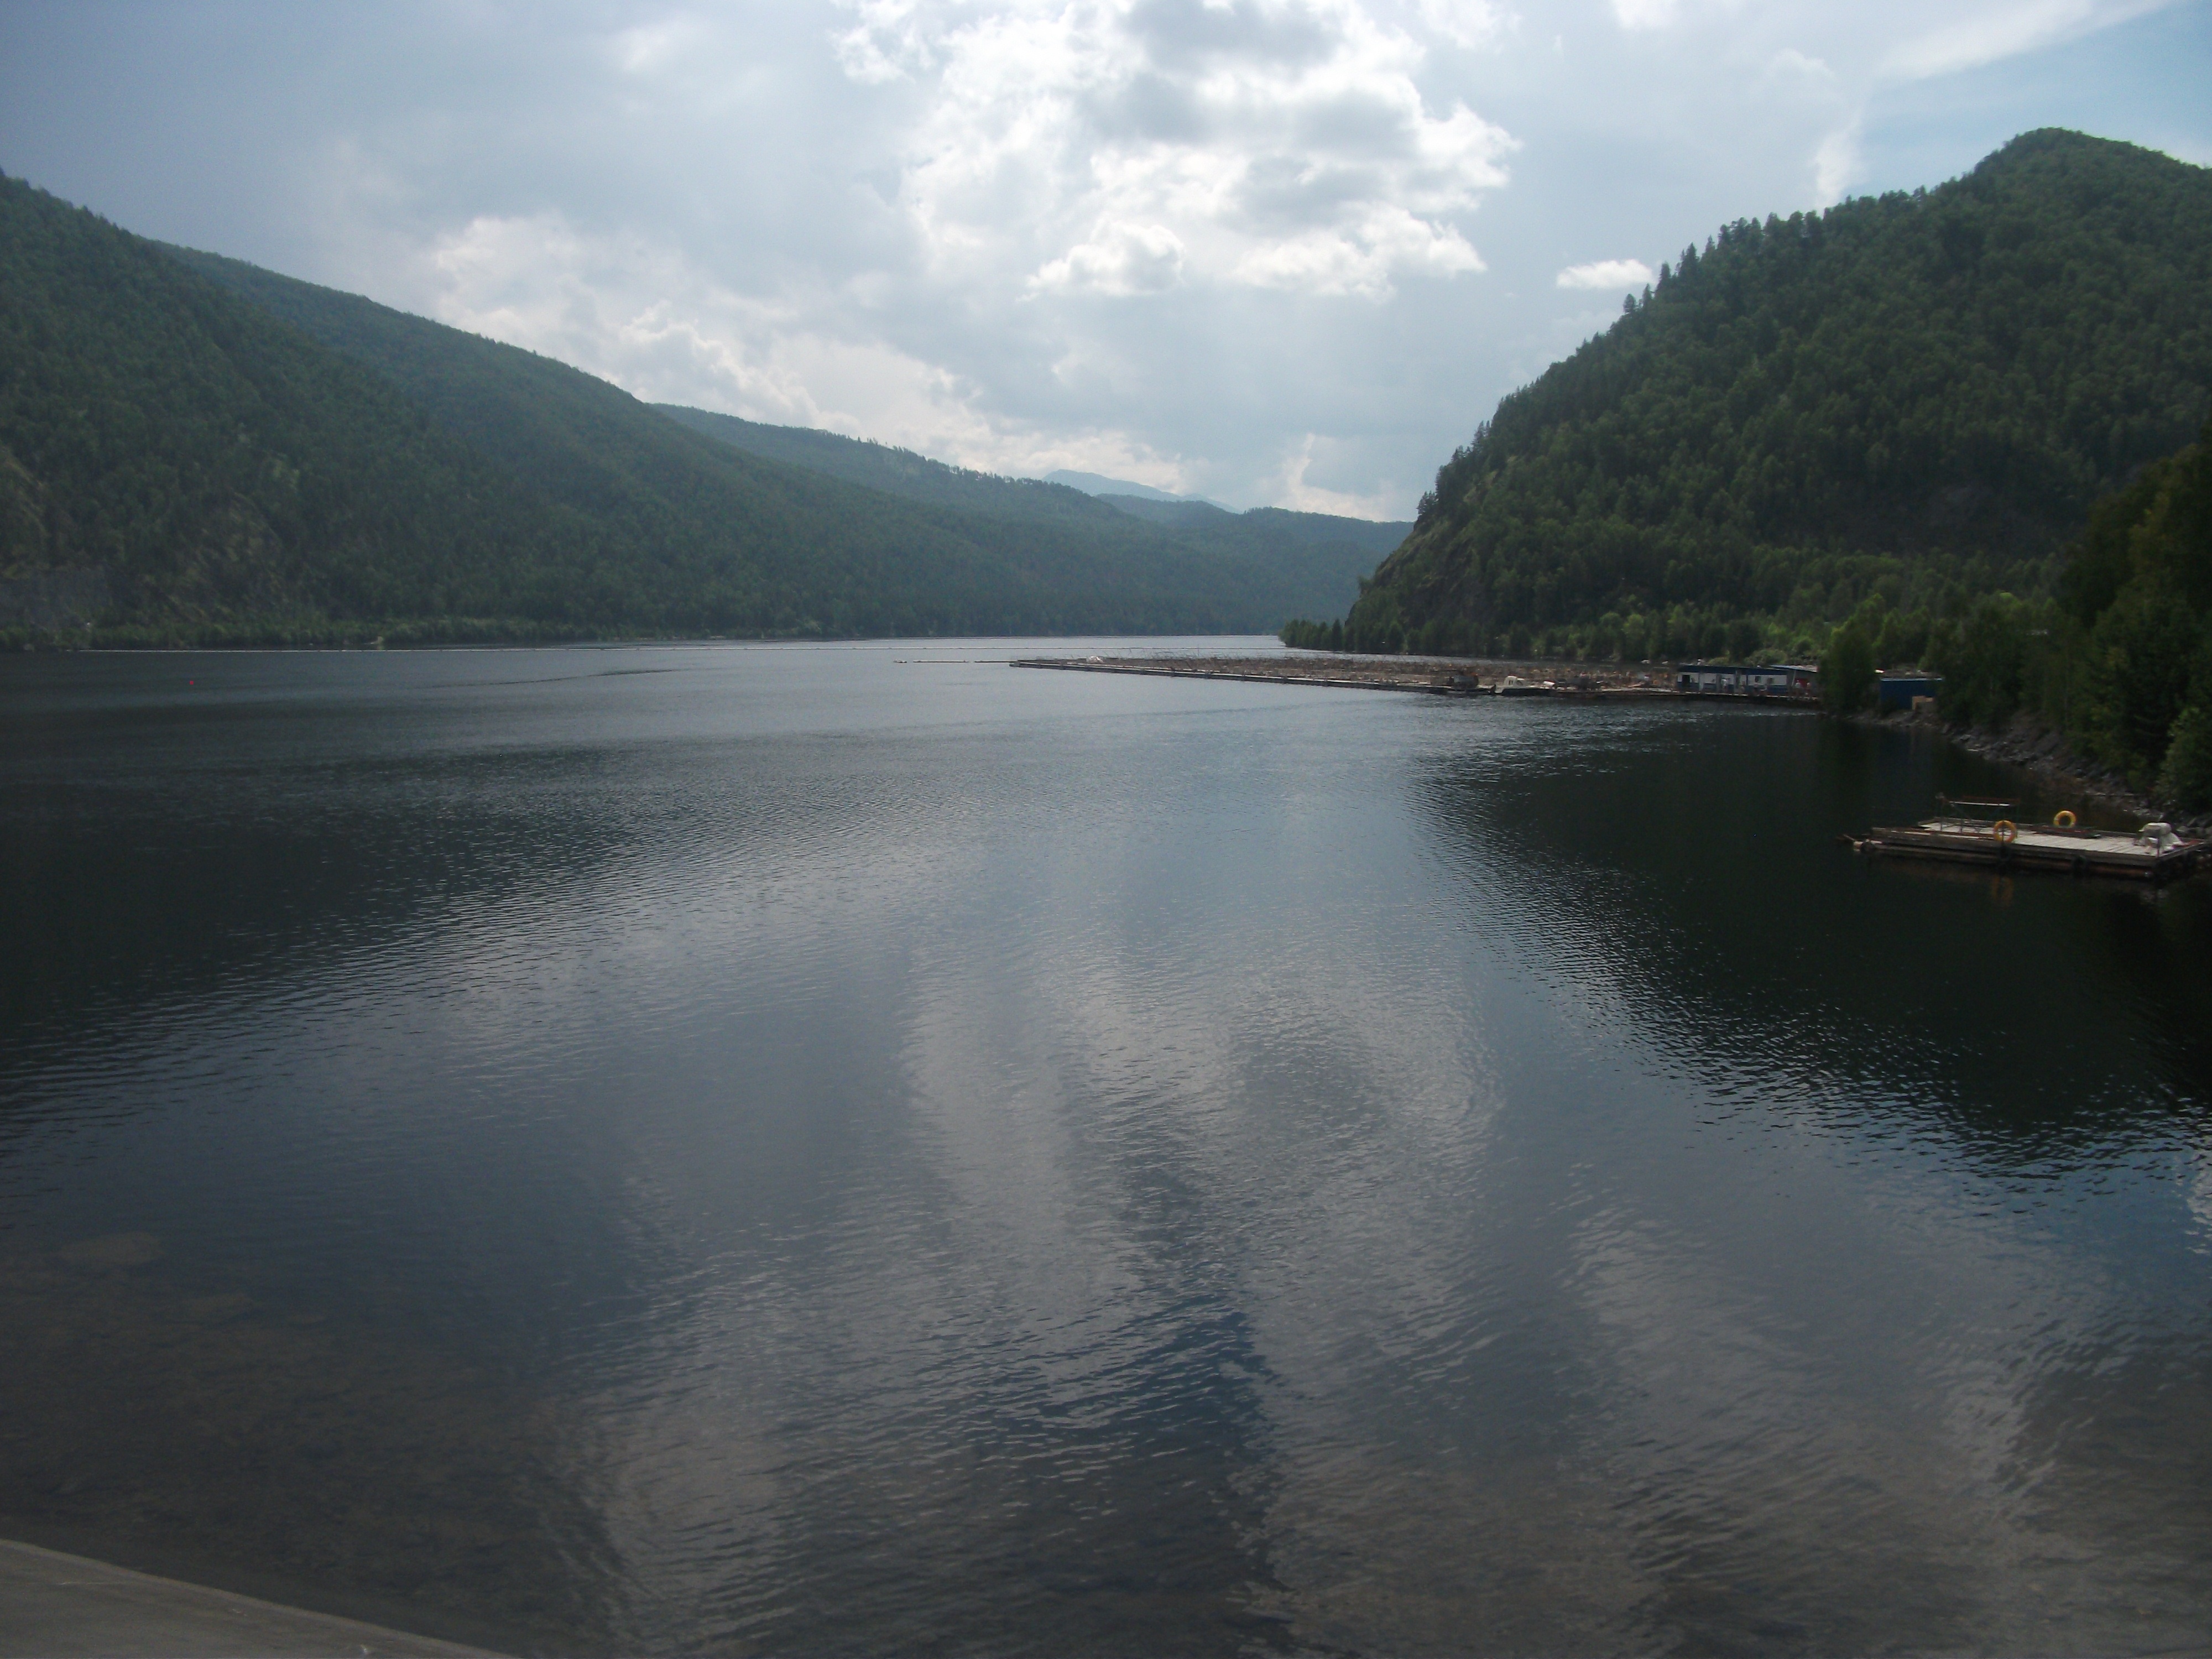
sea, water, mountain, lake, river, reflection, bay, fjord, reservoir, highland, body of water, loch, atmospheric phenomenon, yenisei, sayanogorsk